Dynasty (1981 TV series) season 7

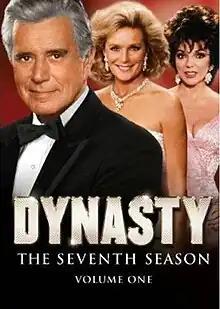

The seventh season of "Dynasty" originally aired in the United States on ABC from September 24, 1986, through May 5, 1987. The series, created by Richard and Esther Shapiro and produced by Aaron Spelling, revolves around the Carringtons, a wealthy family residing in Denver, Colorado.